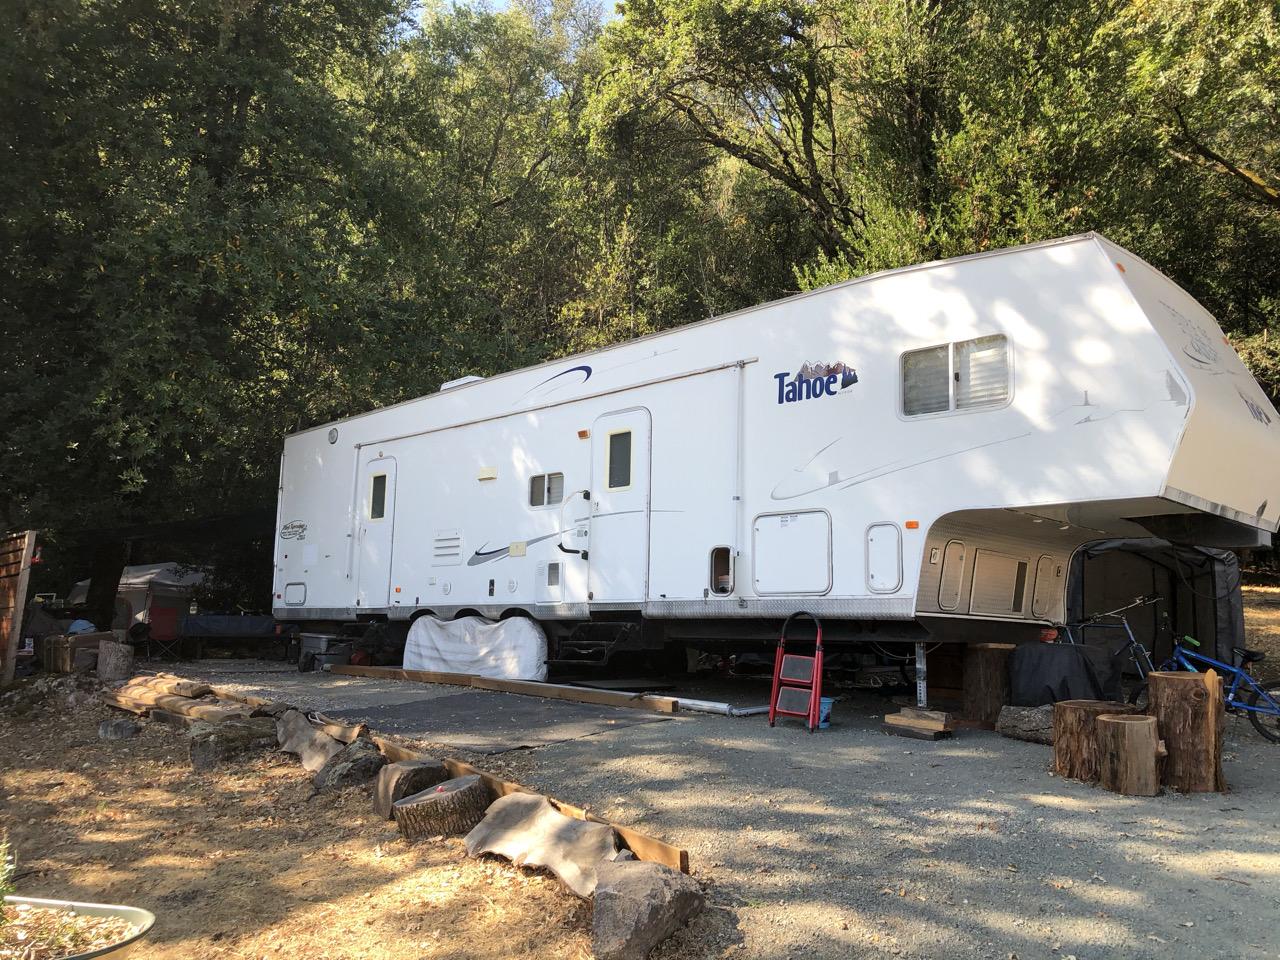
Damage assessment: no_damage